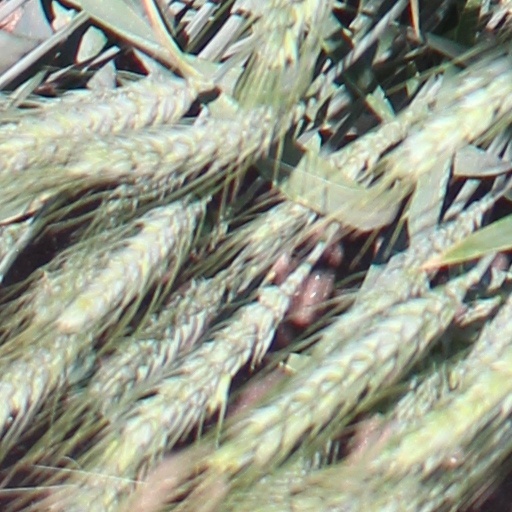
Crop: wheat